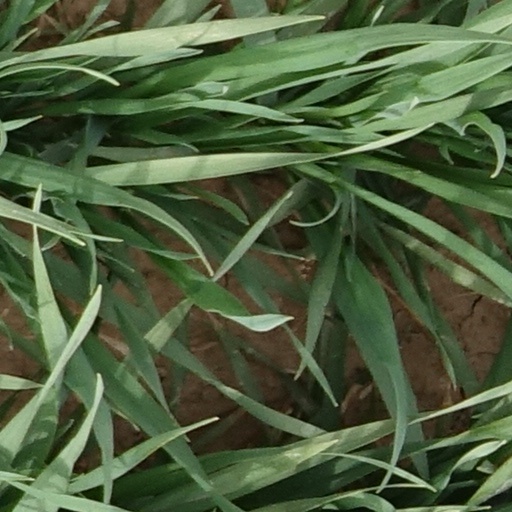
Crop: wheat